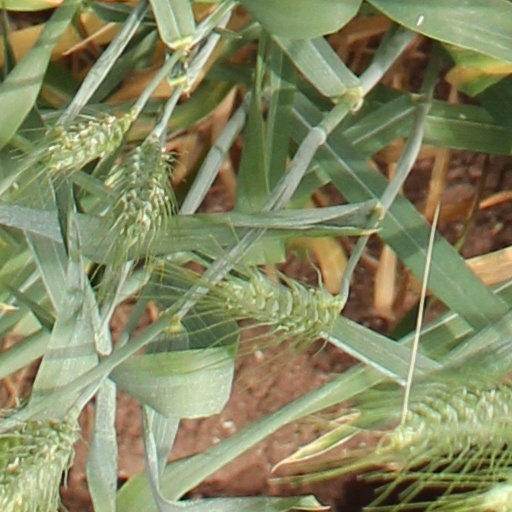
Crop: wheat